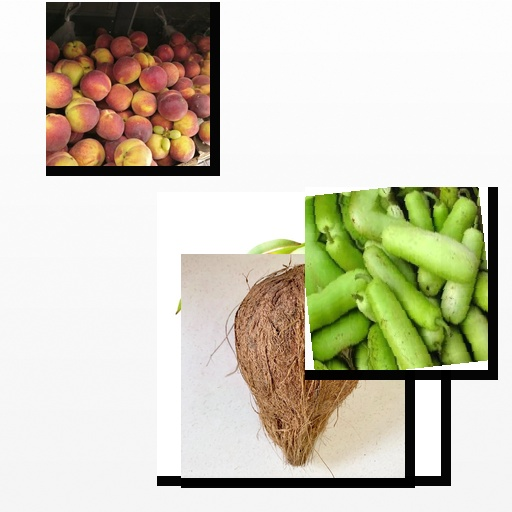
Food items: coconut, bottle_gourd, peach, dragon_fruit